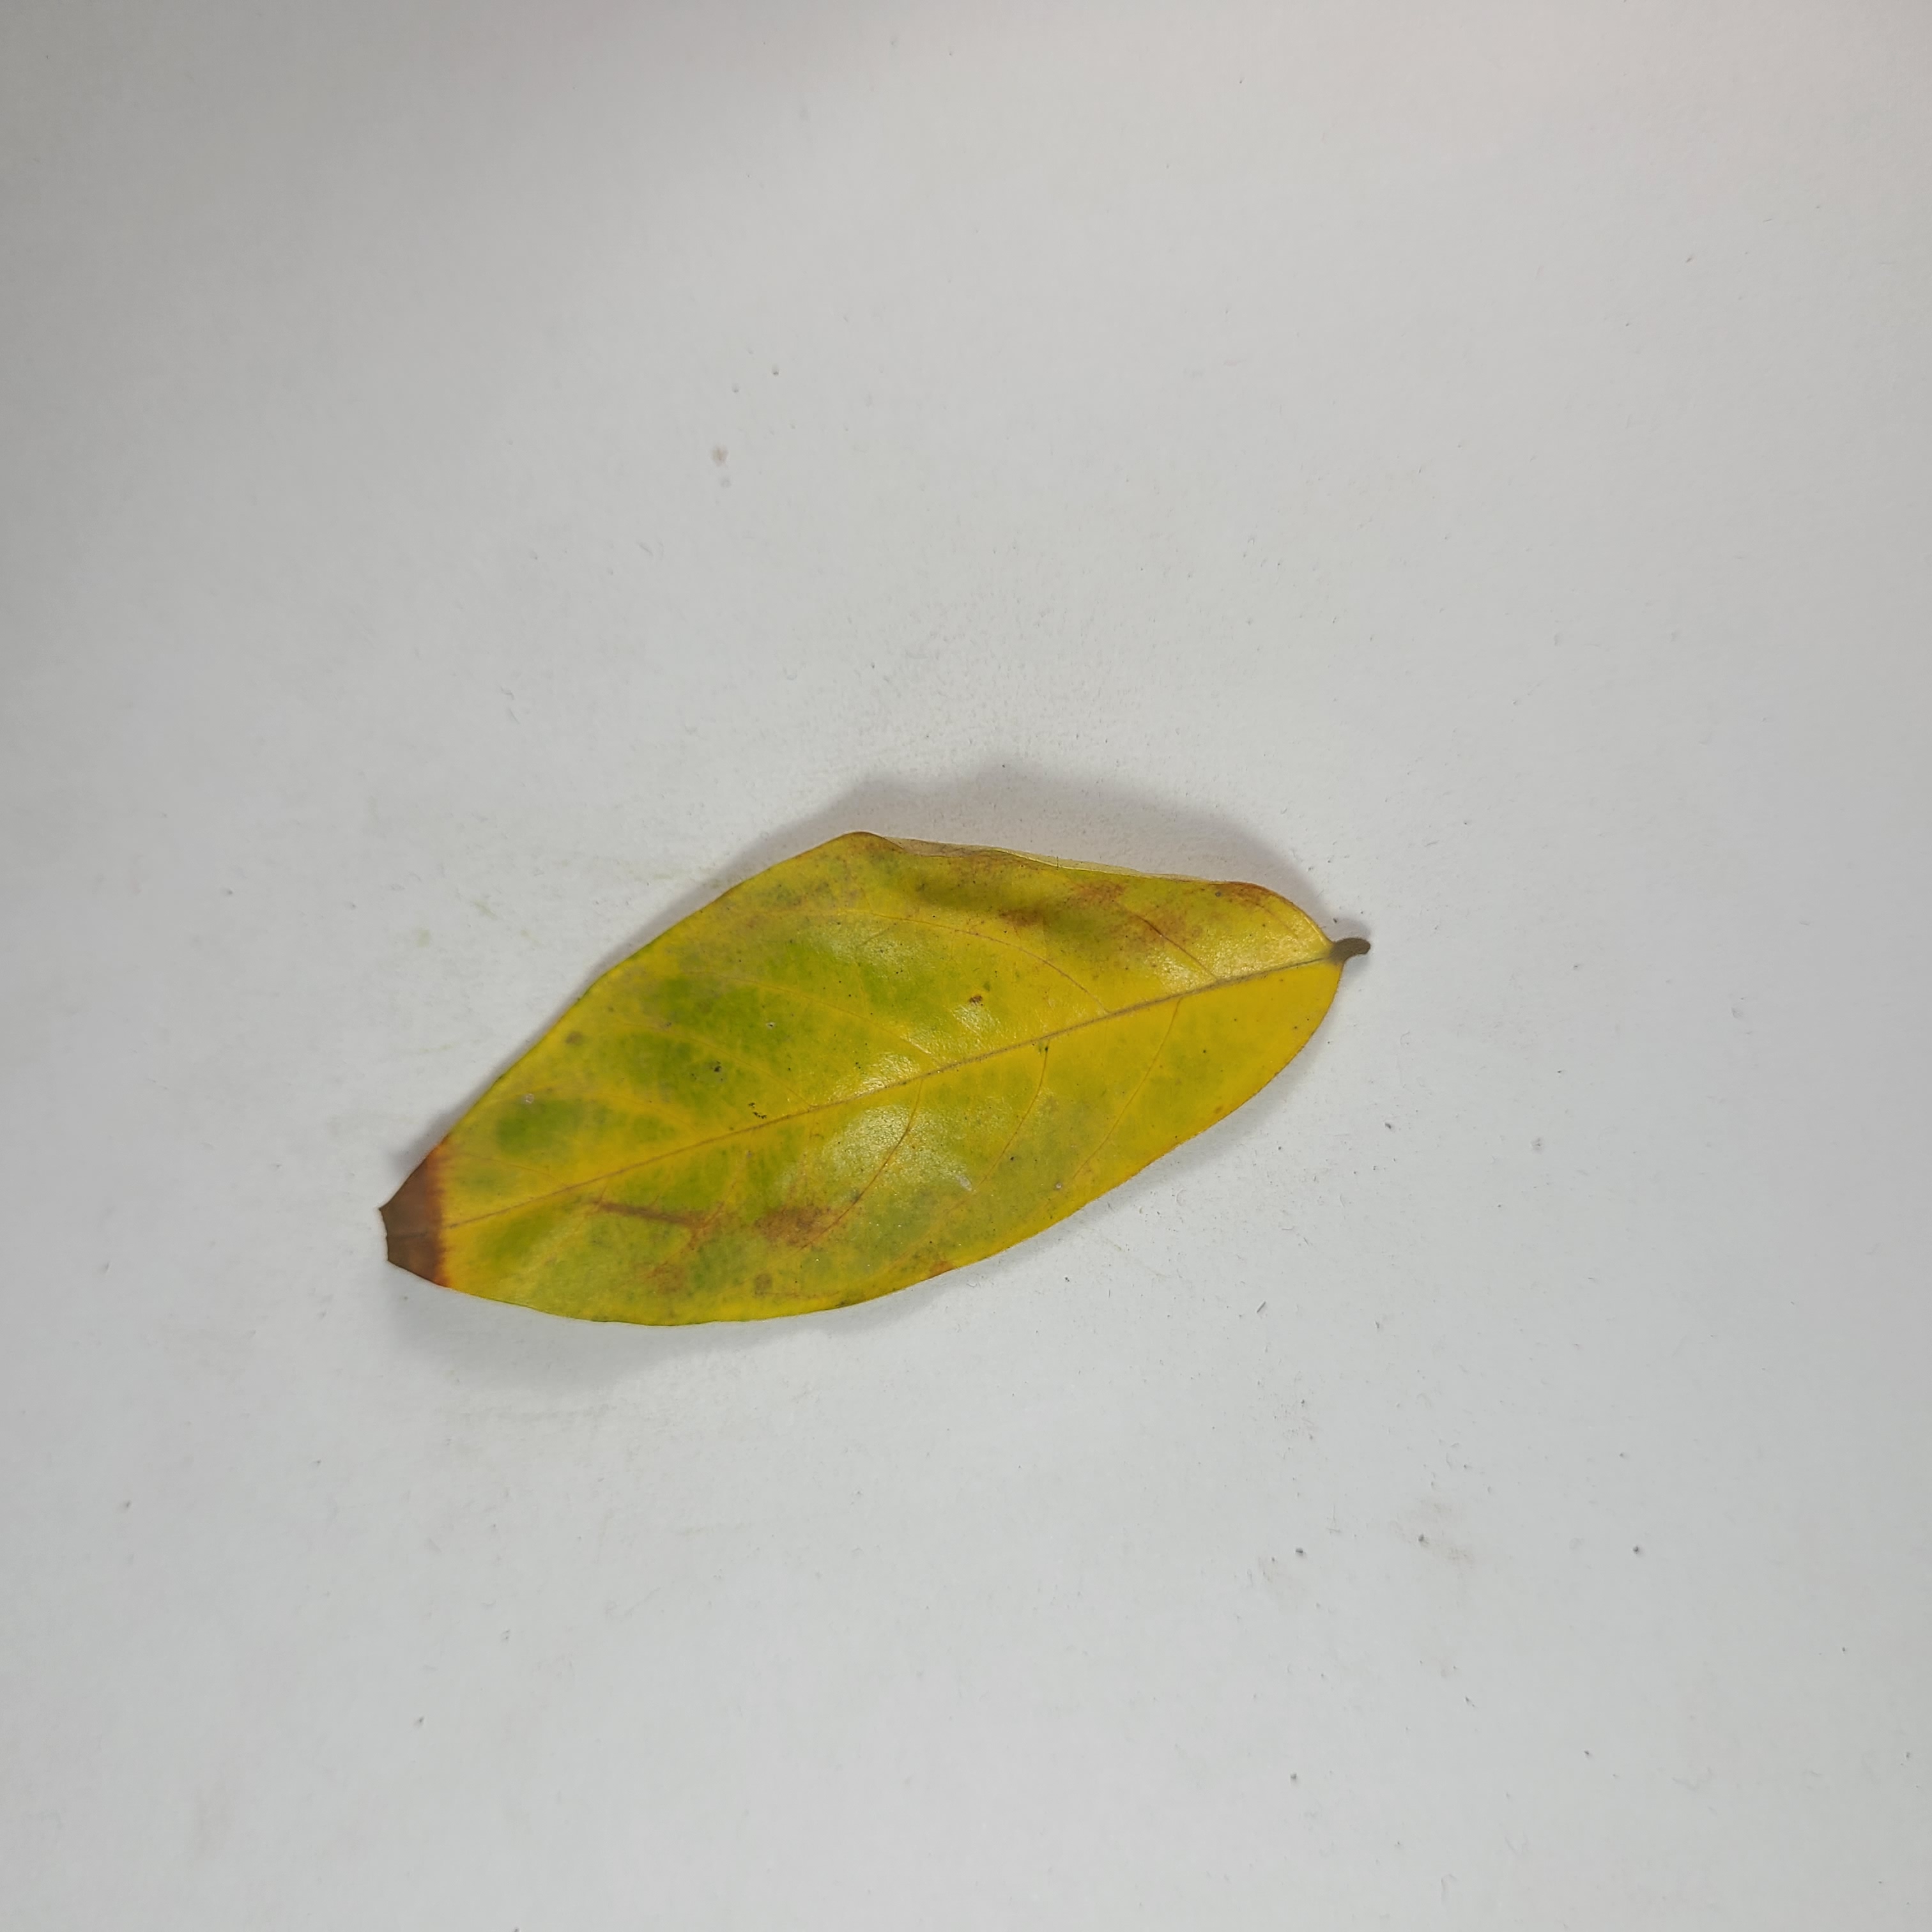
Label: Yellow Leaves